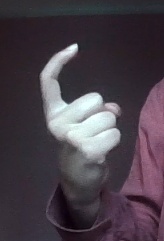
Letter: ra